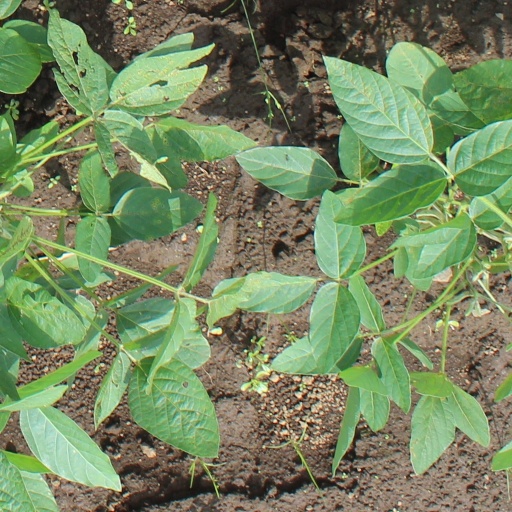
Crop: soybean